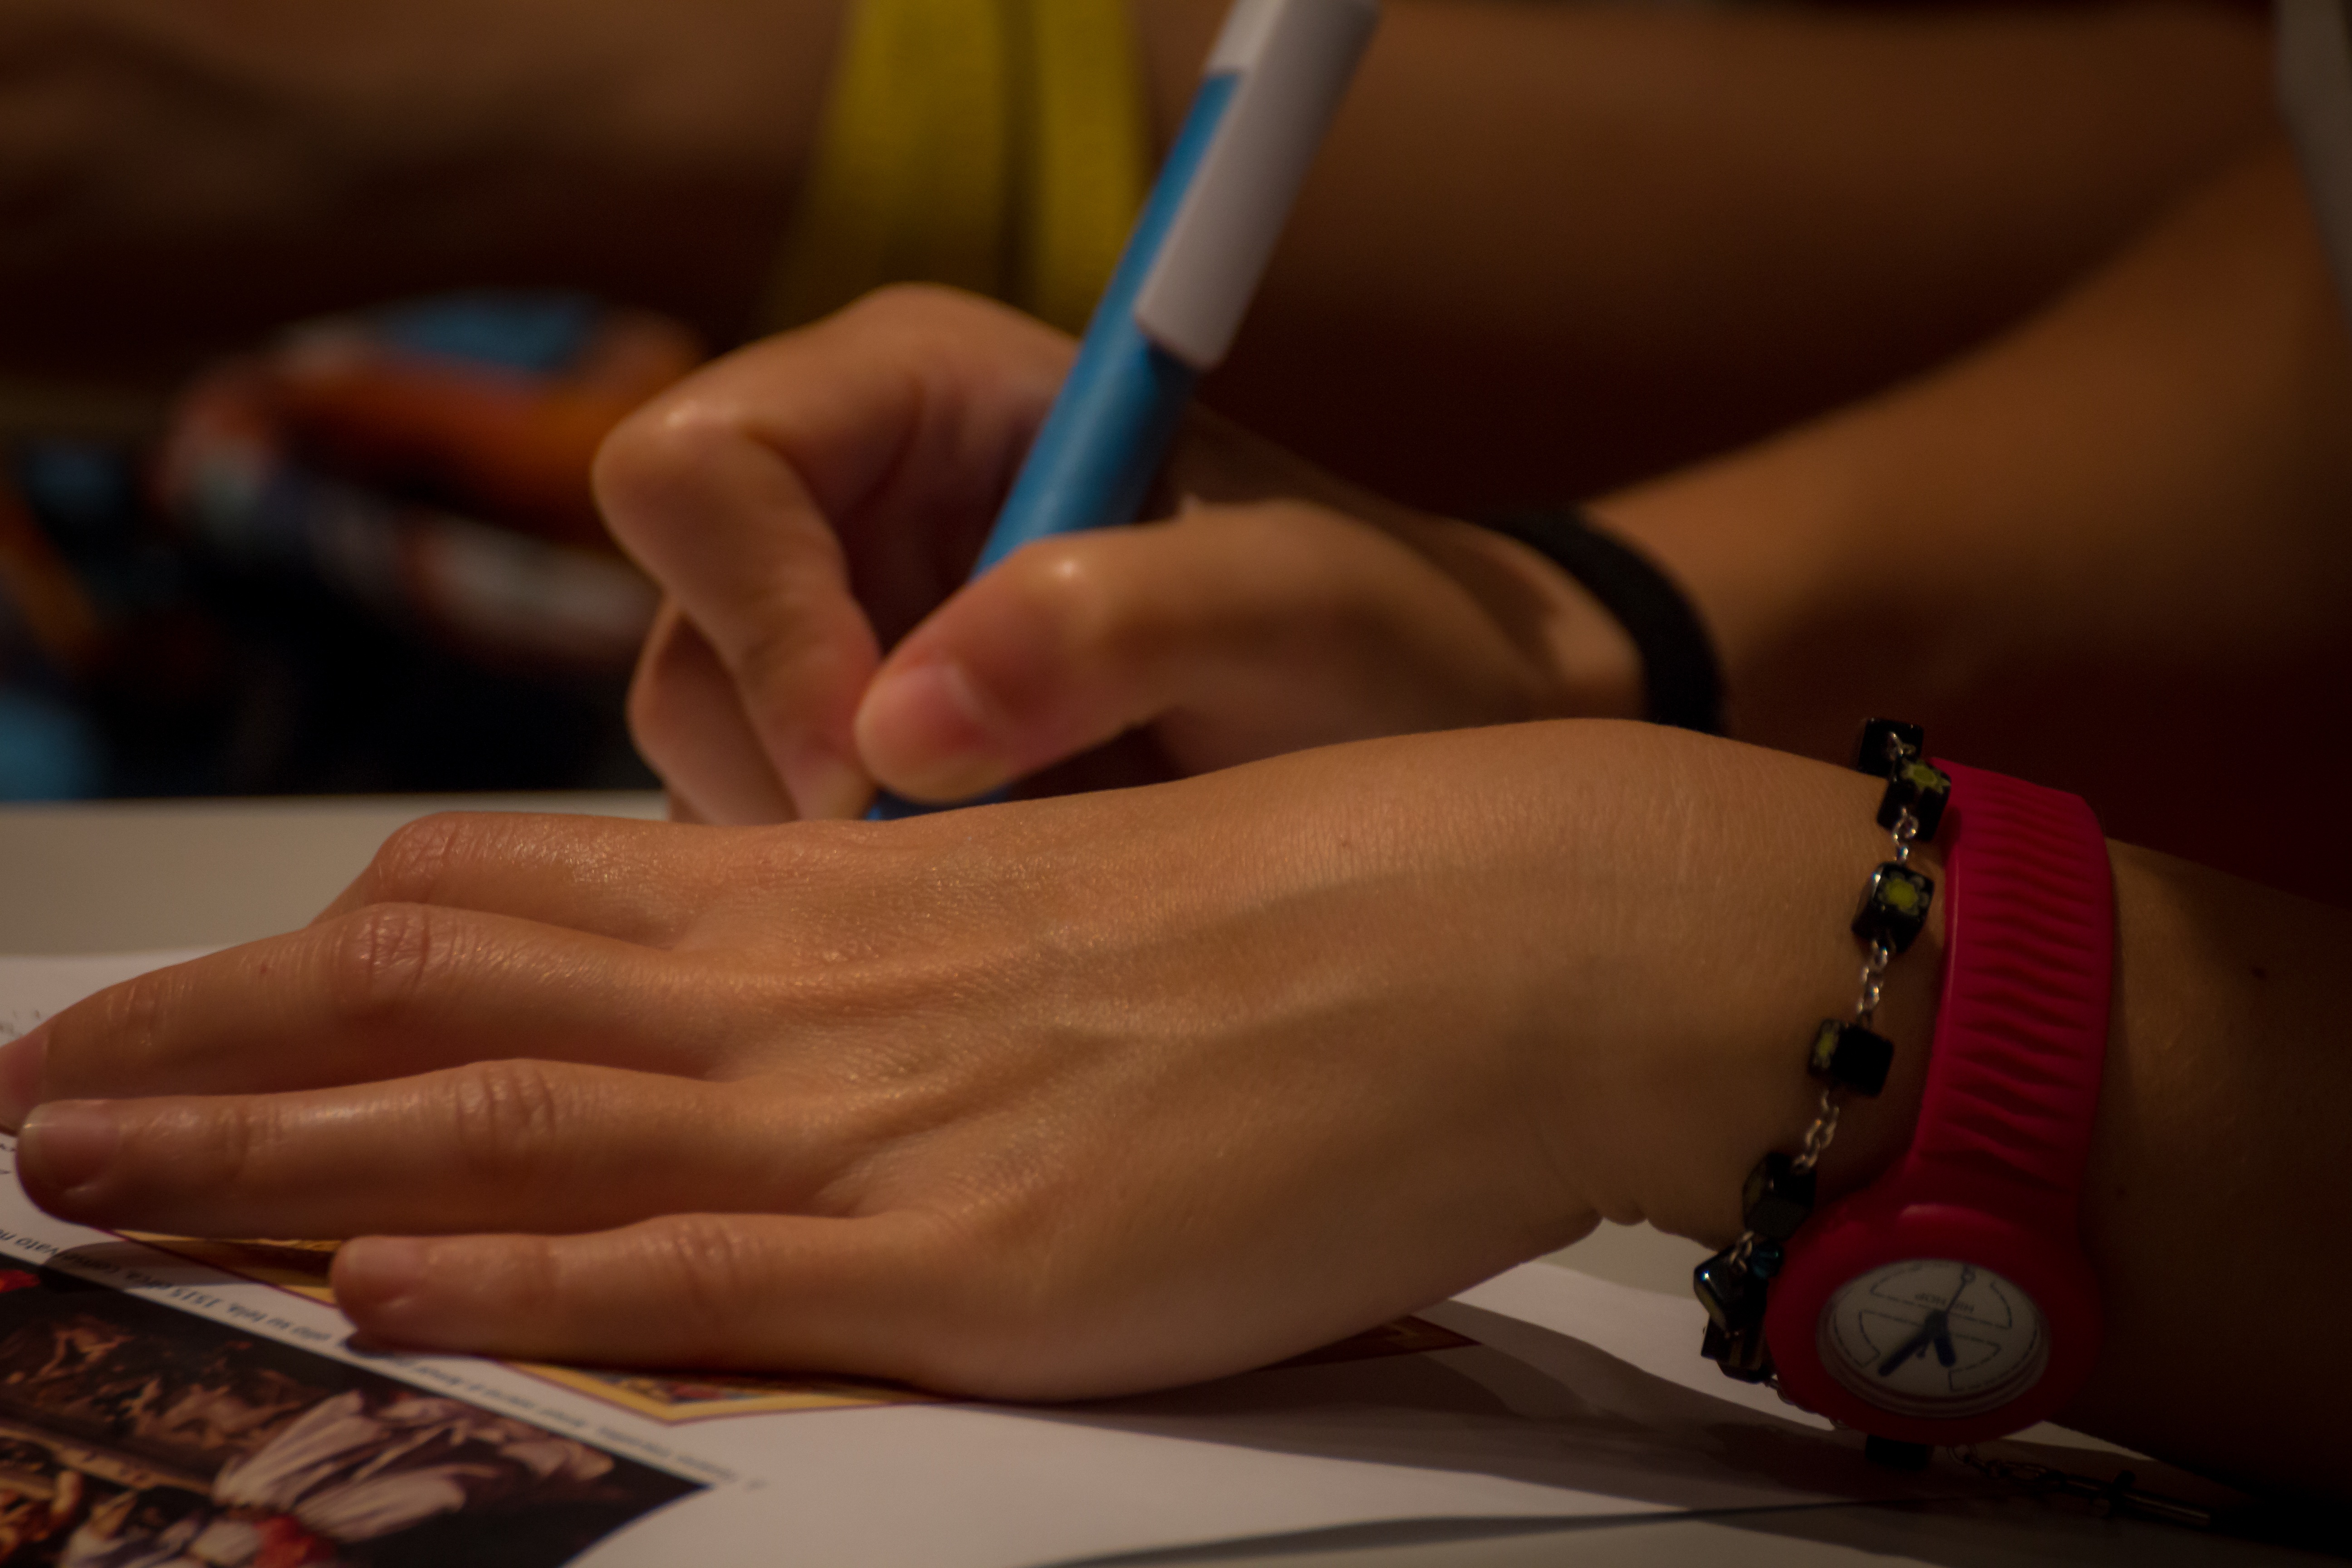
writing, watch, hand, pencil, girl, pen, leg, sign, finger, symbol, letter, alphabet, office, paper, arm, ink, write, close up, human body, sketch, drawing, hands, text, handwriting, thigh, skin, beauty, classic, calligraphy, author, draw, notes, script, signature, beautiful girl, sense